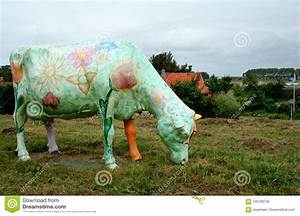
Label: mucca